Going West

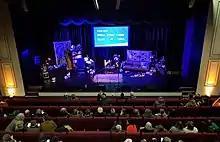
Going West at the Glen Eden Playhouse Theatre, 14 Aug 2021

The Going West Books & Writers Festival is a New Zealand literary festival which began in 1996 in West Auckland. It was Auckland's first literary festival, and is one of the longest-running literary festivals in New Zealand. Going West predominantly features New Zealand writers, poets, and orators, often with a West Auckland connection.